732nd Expeditionary Security Forces Squadron

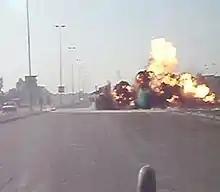
A roadside bomb strikes Wildcard 3-1 in the Al Rashid district January 2007

RFF 619 is the 732nd Expeditionary Security Forces. The 732nd ESFS was part of the 732nd Air Expeditionary Group under the 332nd Air Expeditionary Wing, headquartered at Balad Air Base, Iraq.